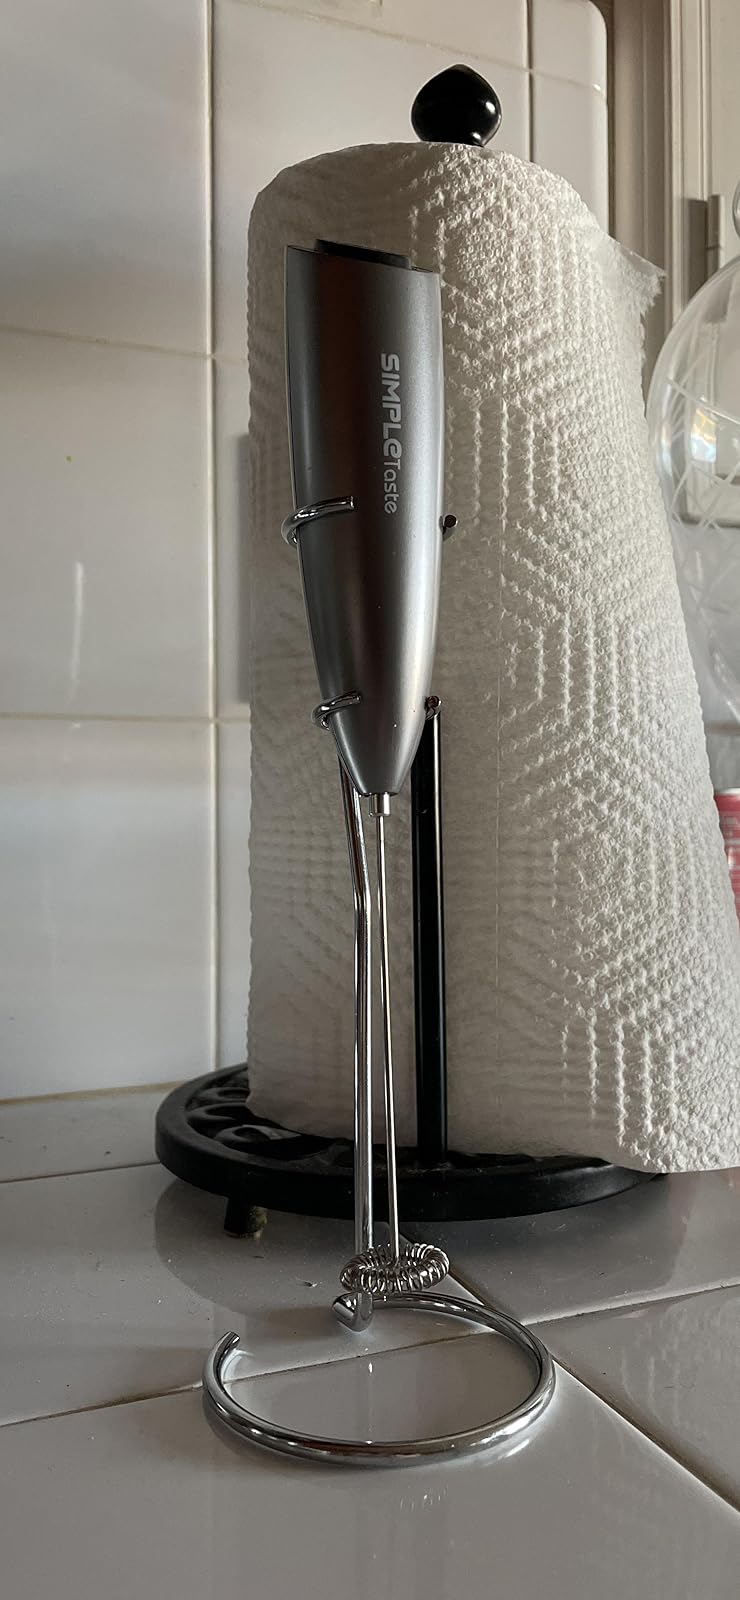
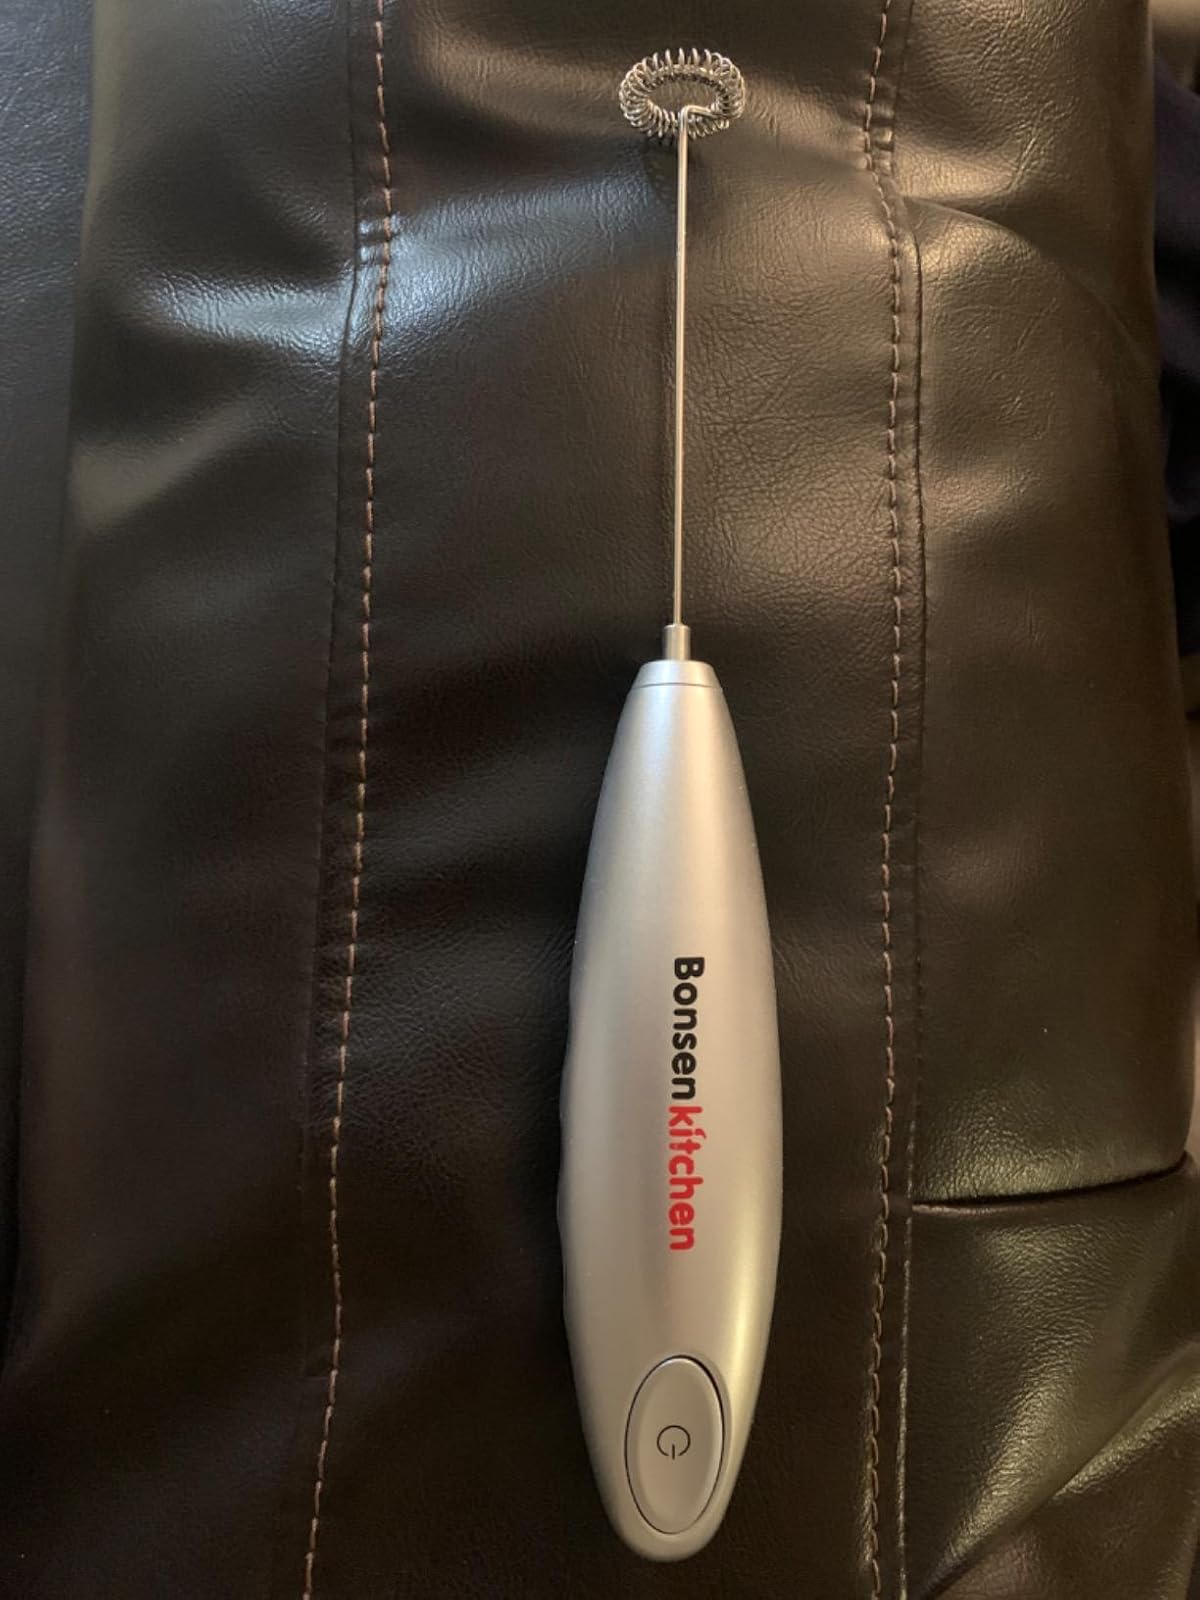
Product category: items_mixer
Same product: no